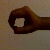
The image shows a hand gesture representing the number 0 in Indian Sign Language.